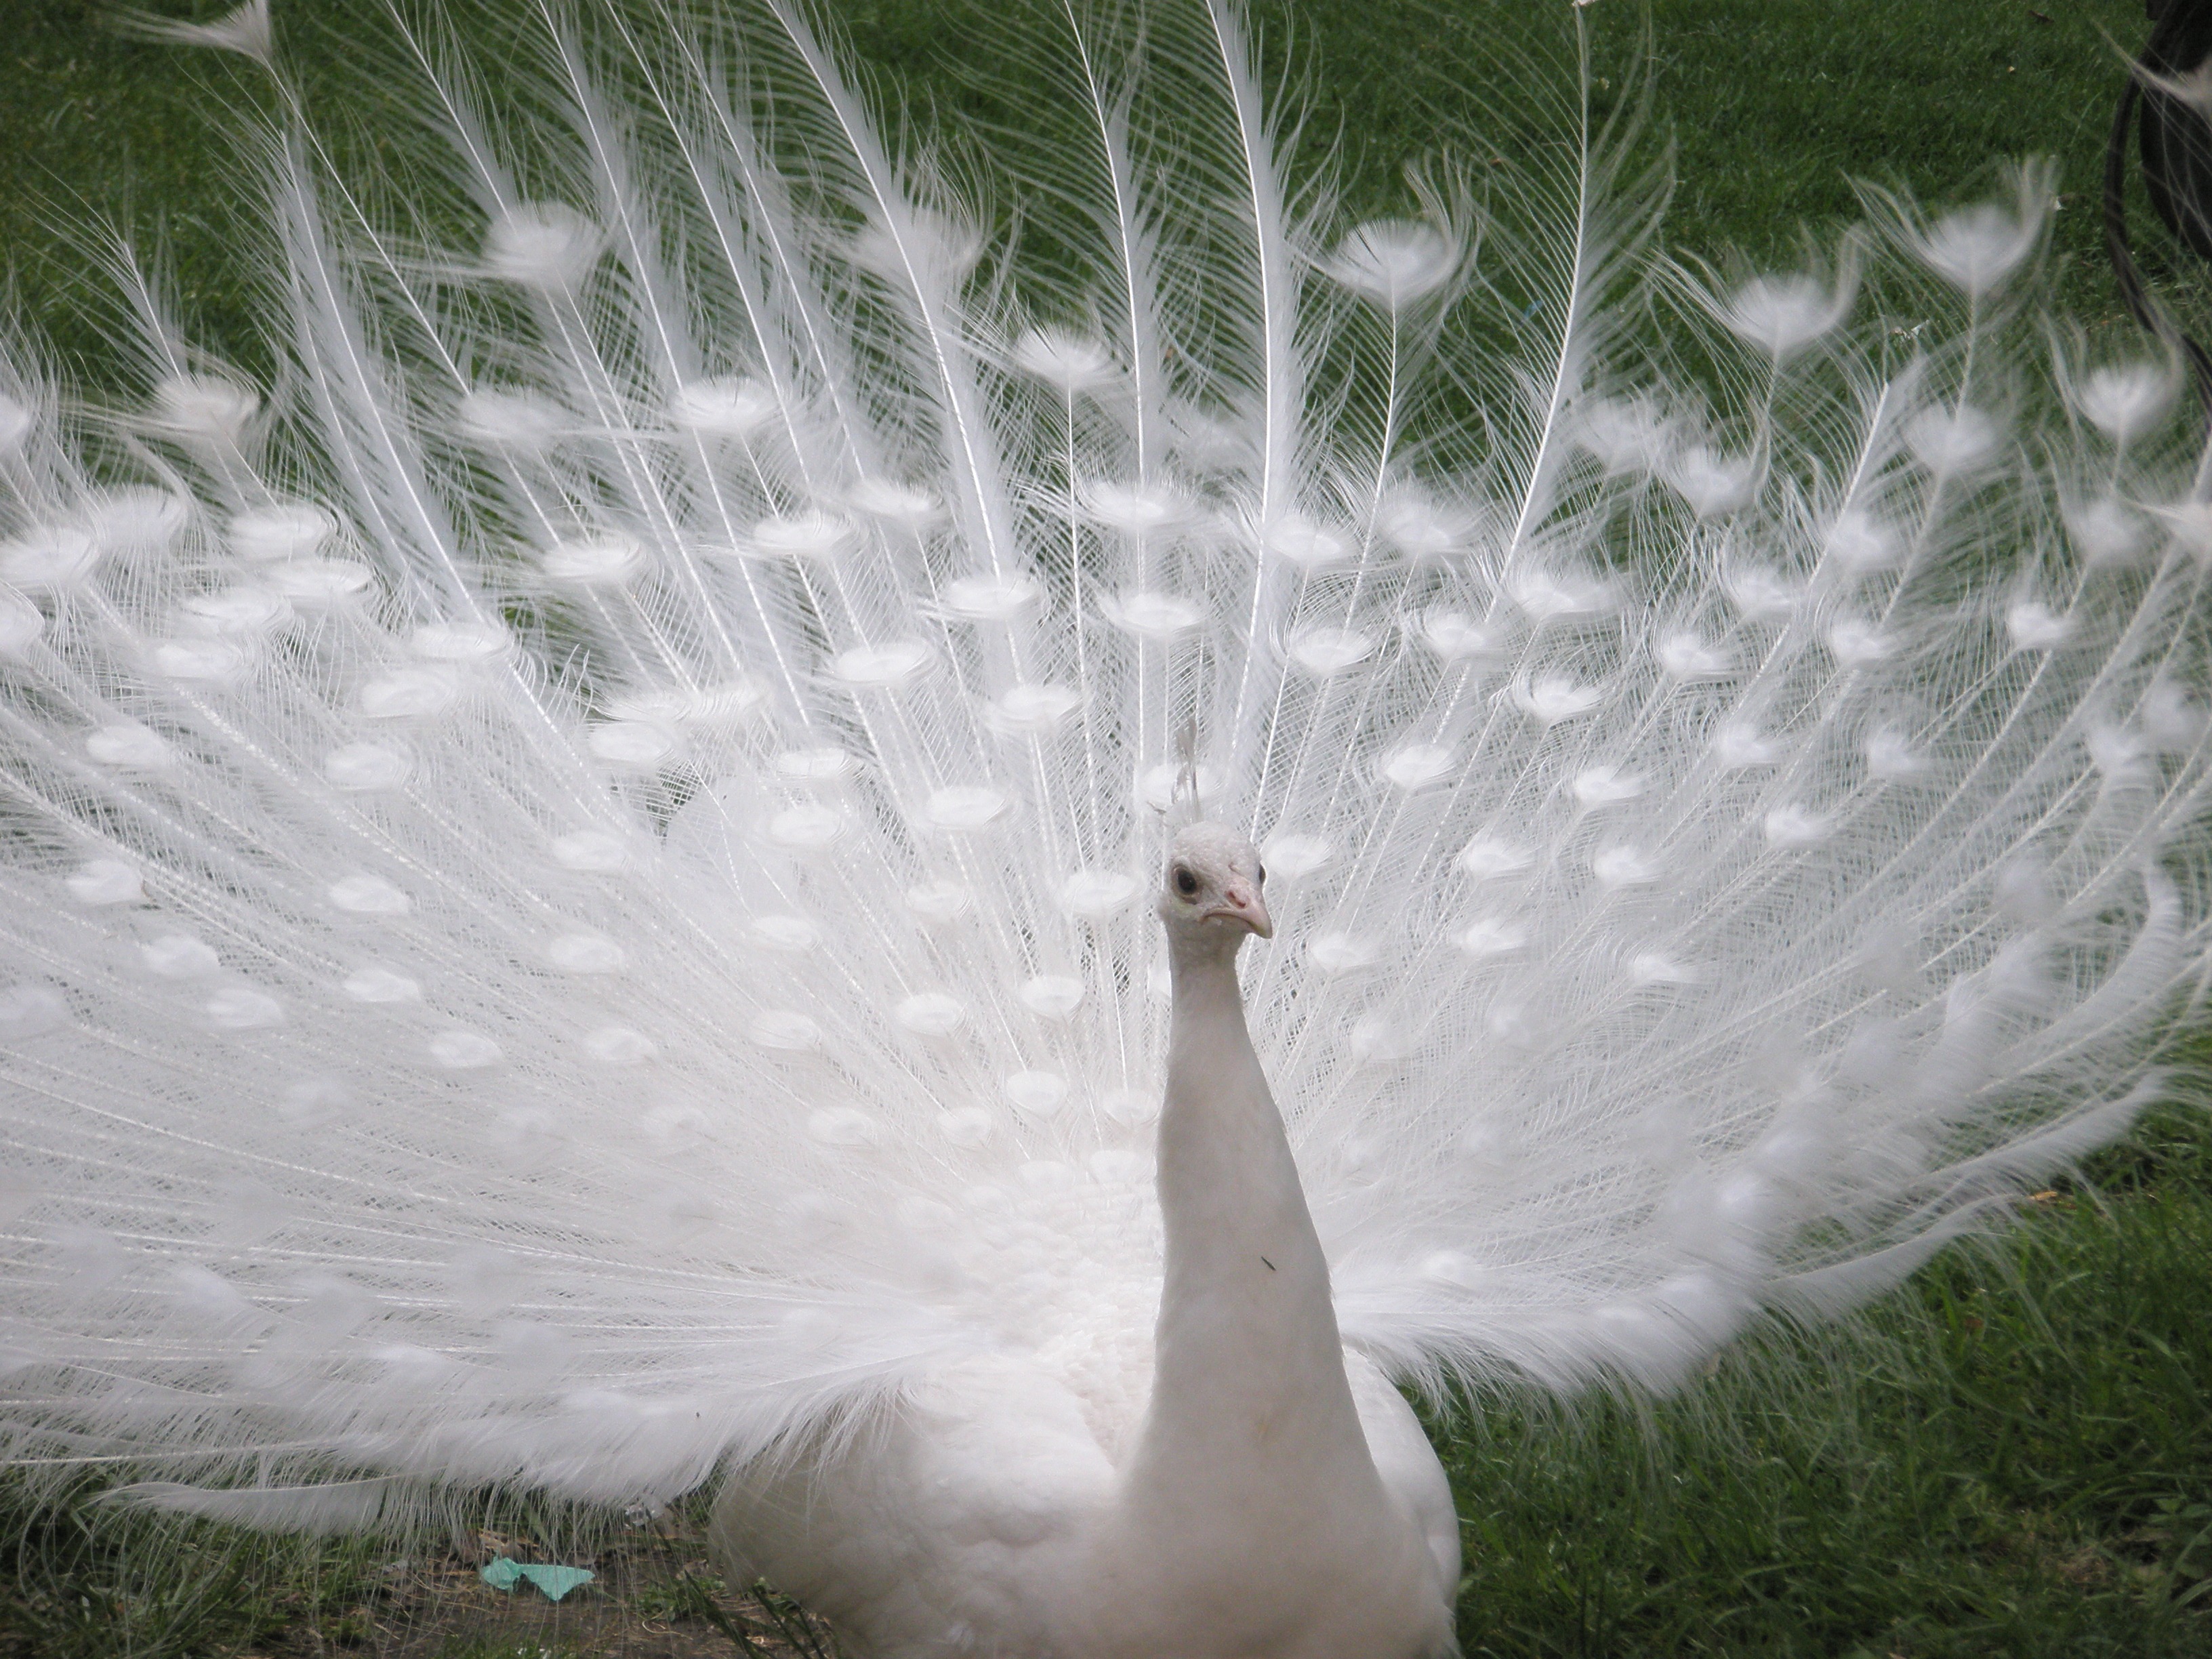
nature, grass, bird, wing, white, wildlife, fauna, peacock, birds, vertebrate, peafowl, water bird, ducks geese and swans